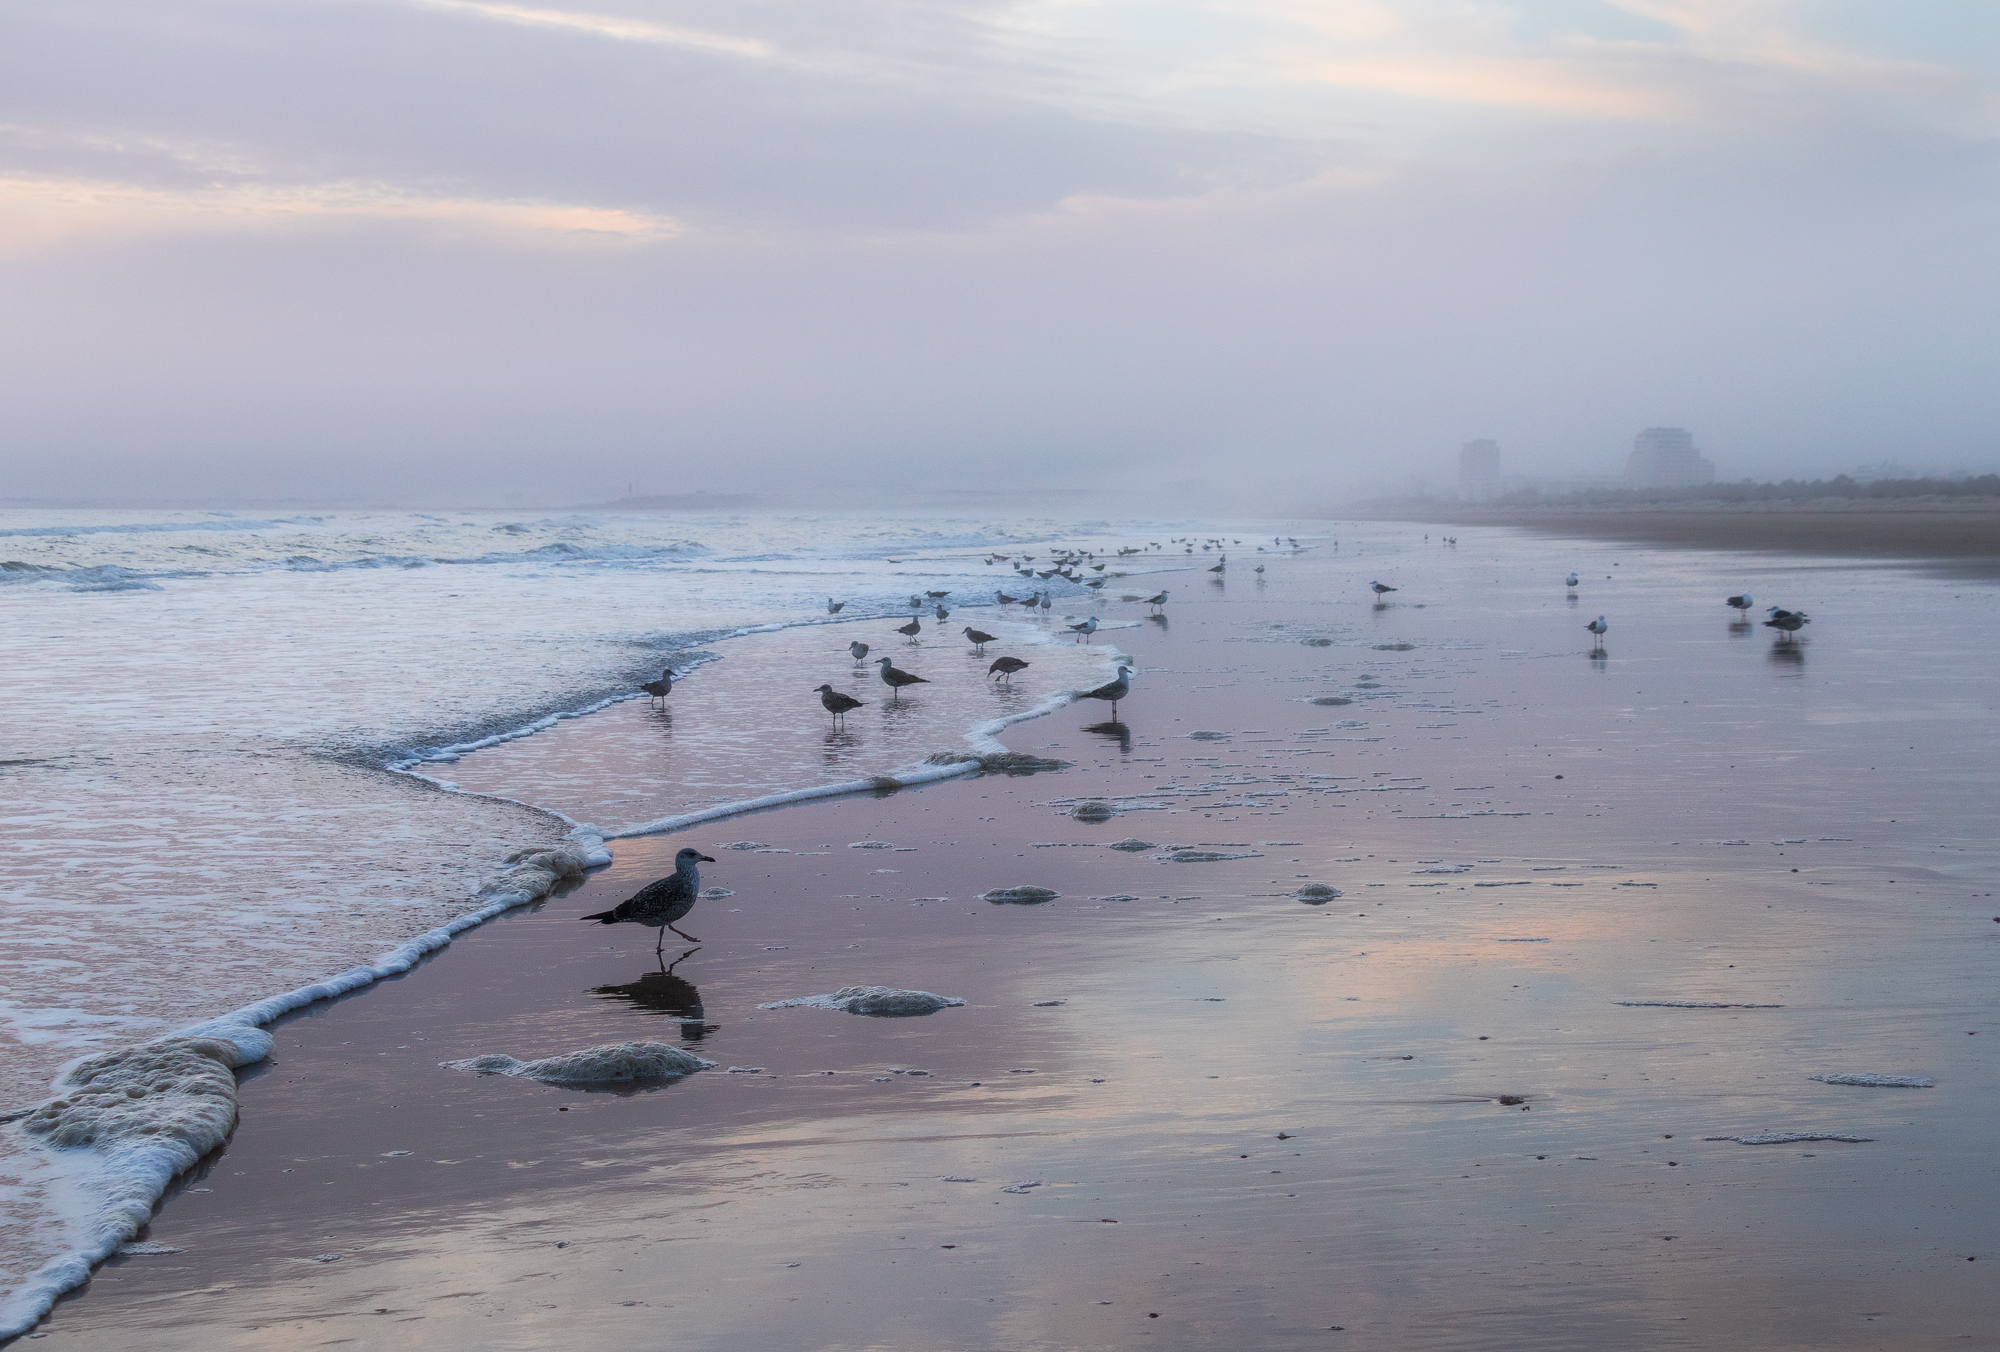
foggy, ocean, sky, sea, atmospheric phenomenon, shore, coast, beach, mudflat, wave, horizon, calm, cloud, winter, tide, landscape, evening, coastal and oceanic landforms, ice, sand, seabird, reflection, wind wave